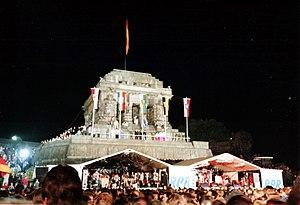
Le Deutsche Eck est le nom d'un promontoire à Coblence, où la Moselle rejoint le Rhin. En 1897, neuf ans après la mort de l'empereur allemand Guillaume I, celui-ci a été honoré avec un monument signé de Bruno Schmitz surmonté d'une statue équestre géante représentant le défunt empereur. Sur le socle a été gravée une citation du poète Max von Schenkendorf, de Coblence : Nimmer wird das Reich zerstöret, / Wenn ihr einig seid und treu!.